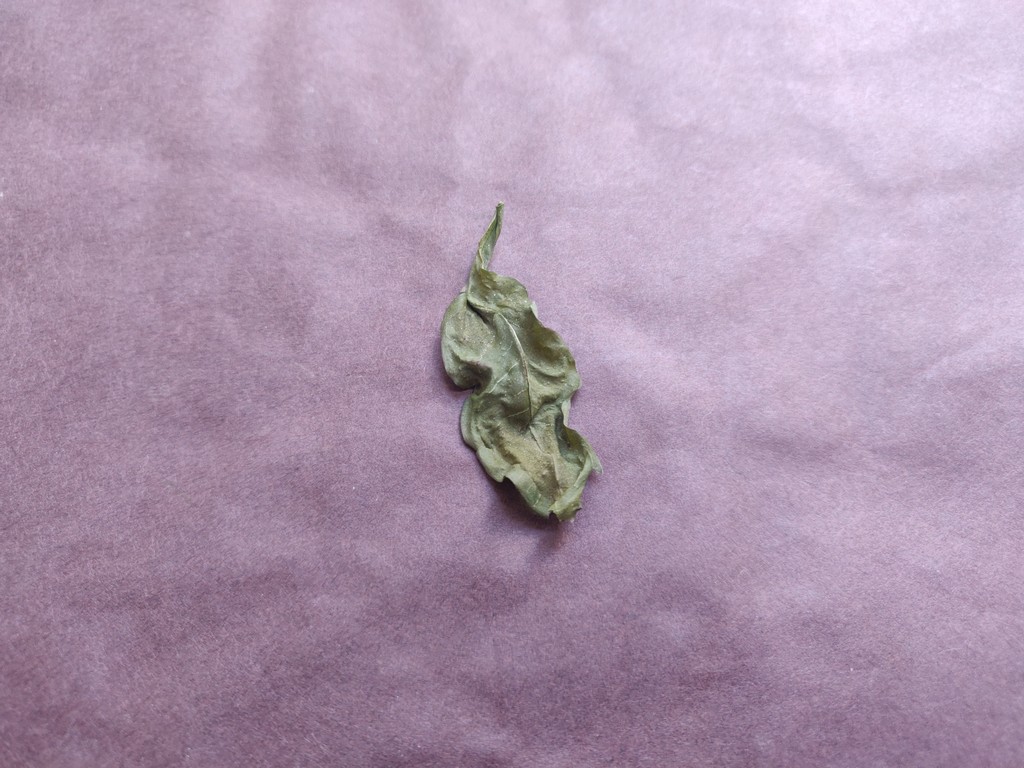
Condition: Dried
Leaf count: single
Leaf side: unknown